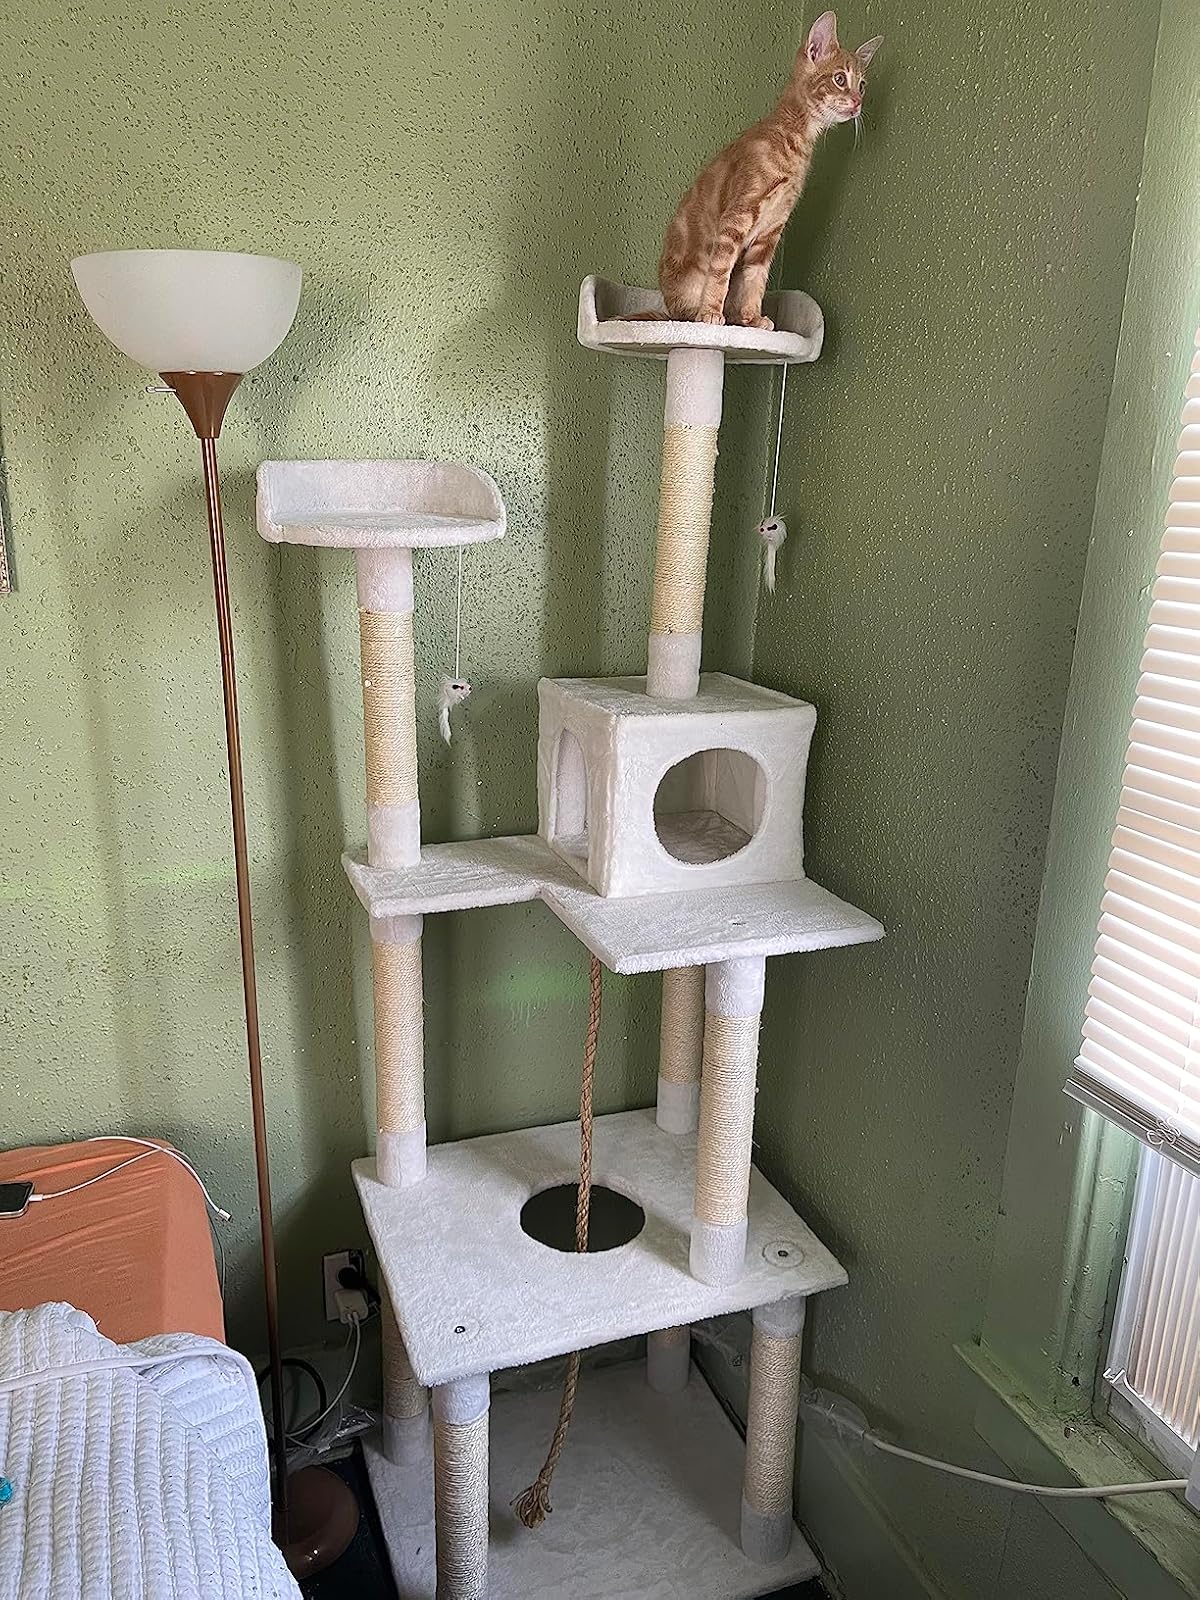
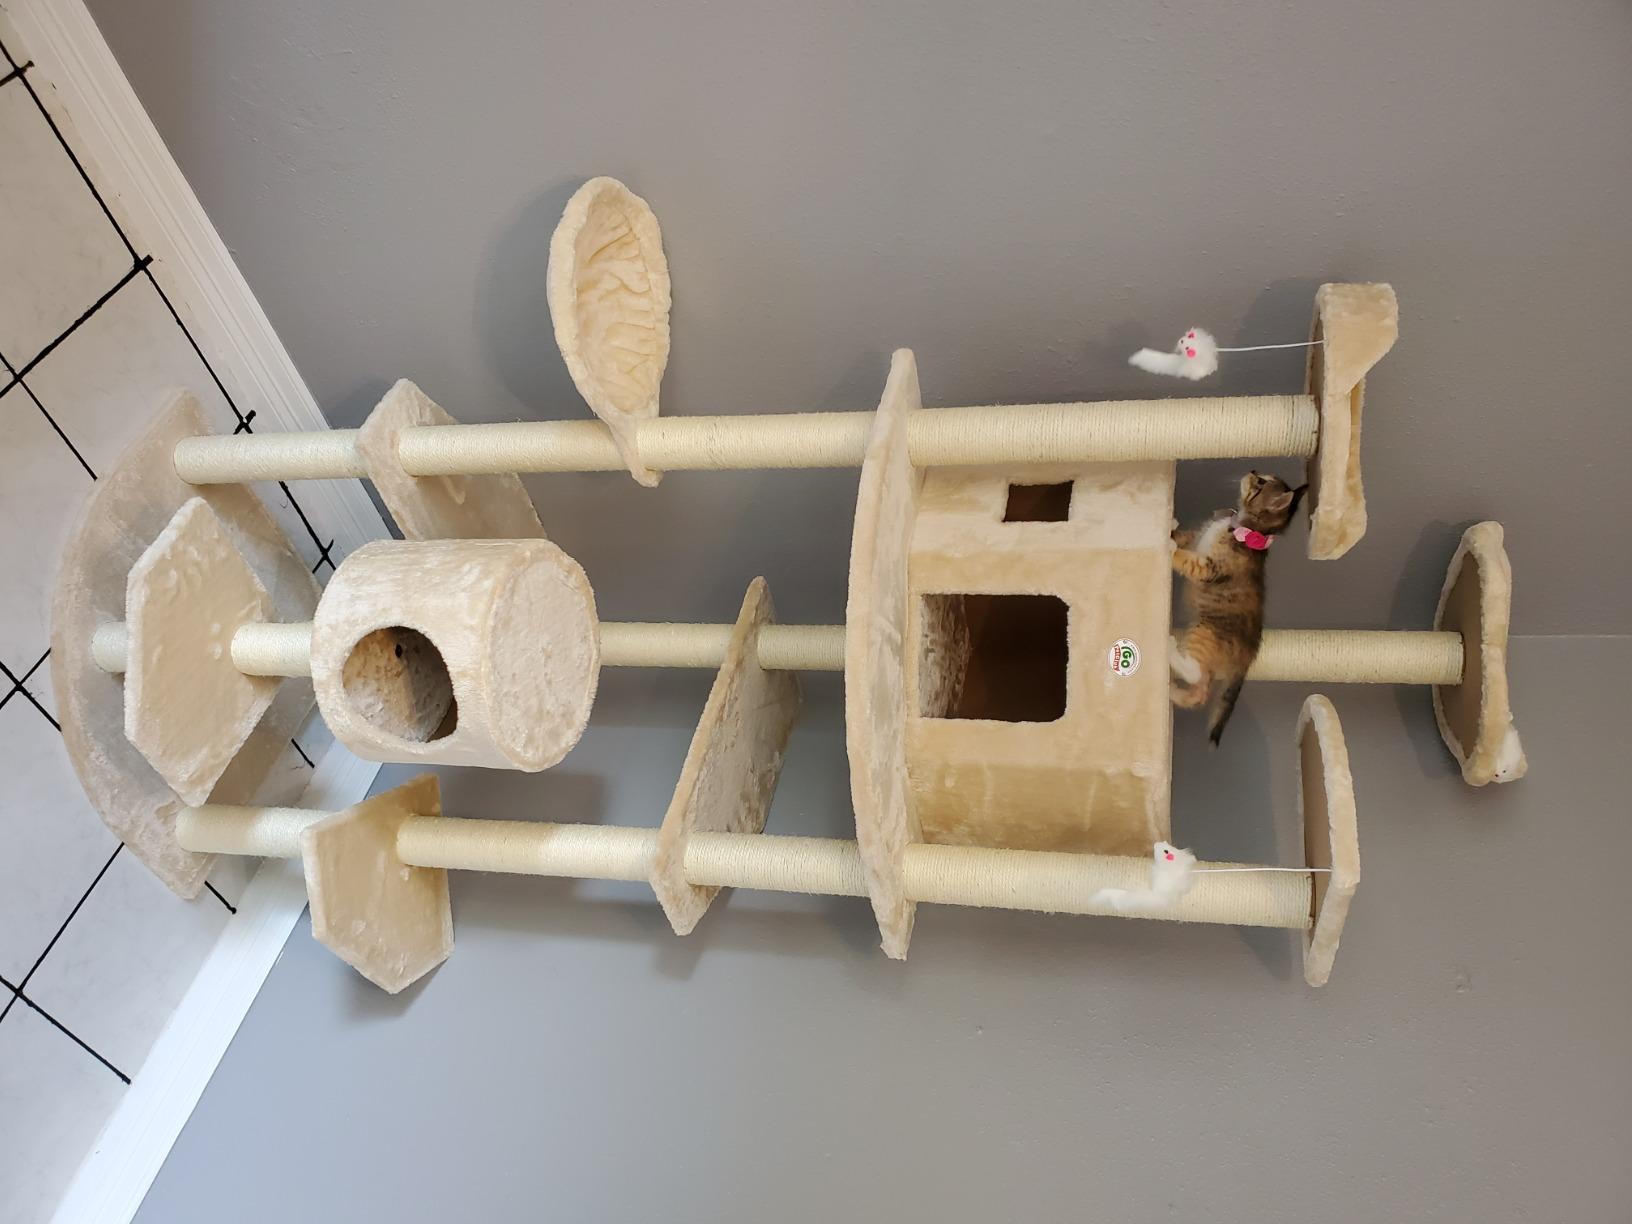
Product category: items_cat tree
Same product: no